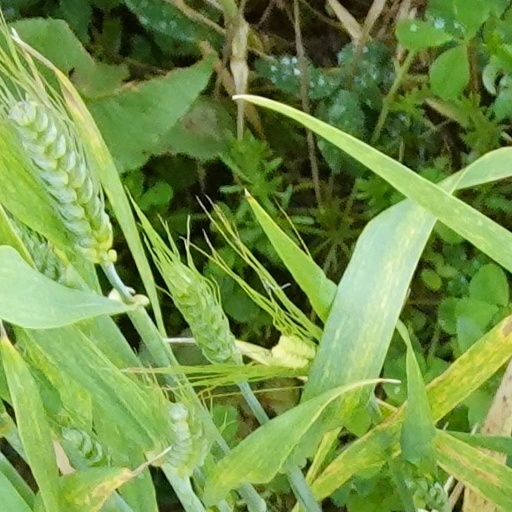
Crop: wheat